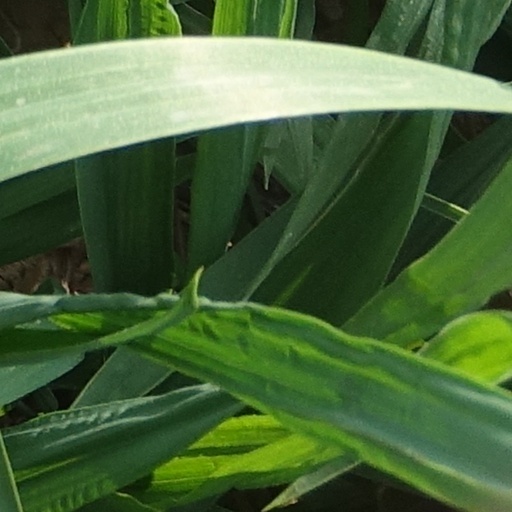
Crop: wheat